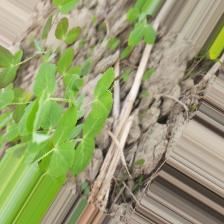
Label: Powdery Mildew